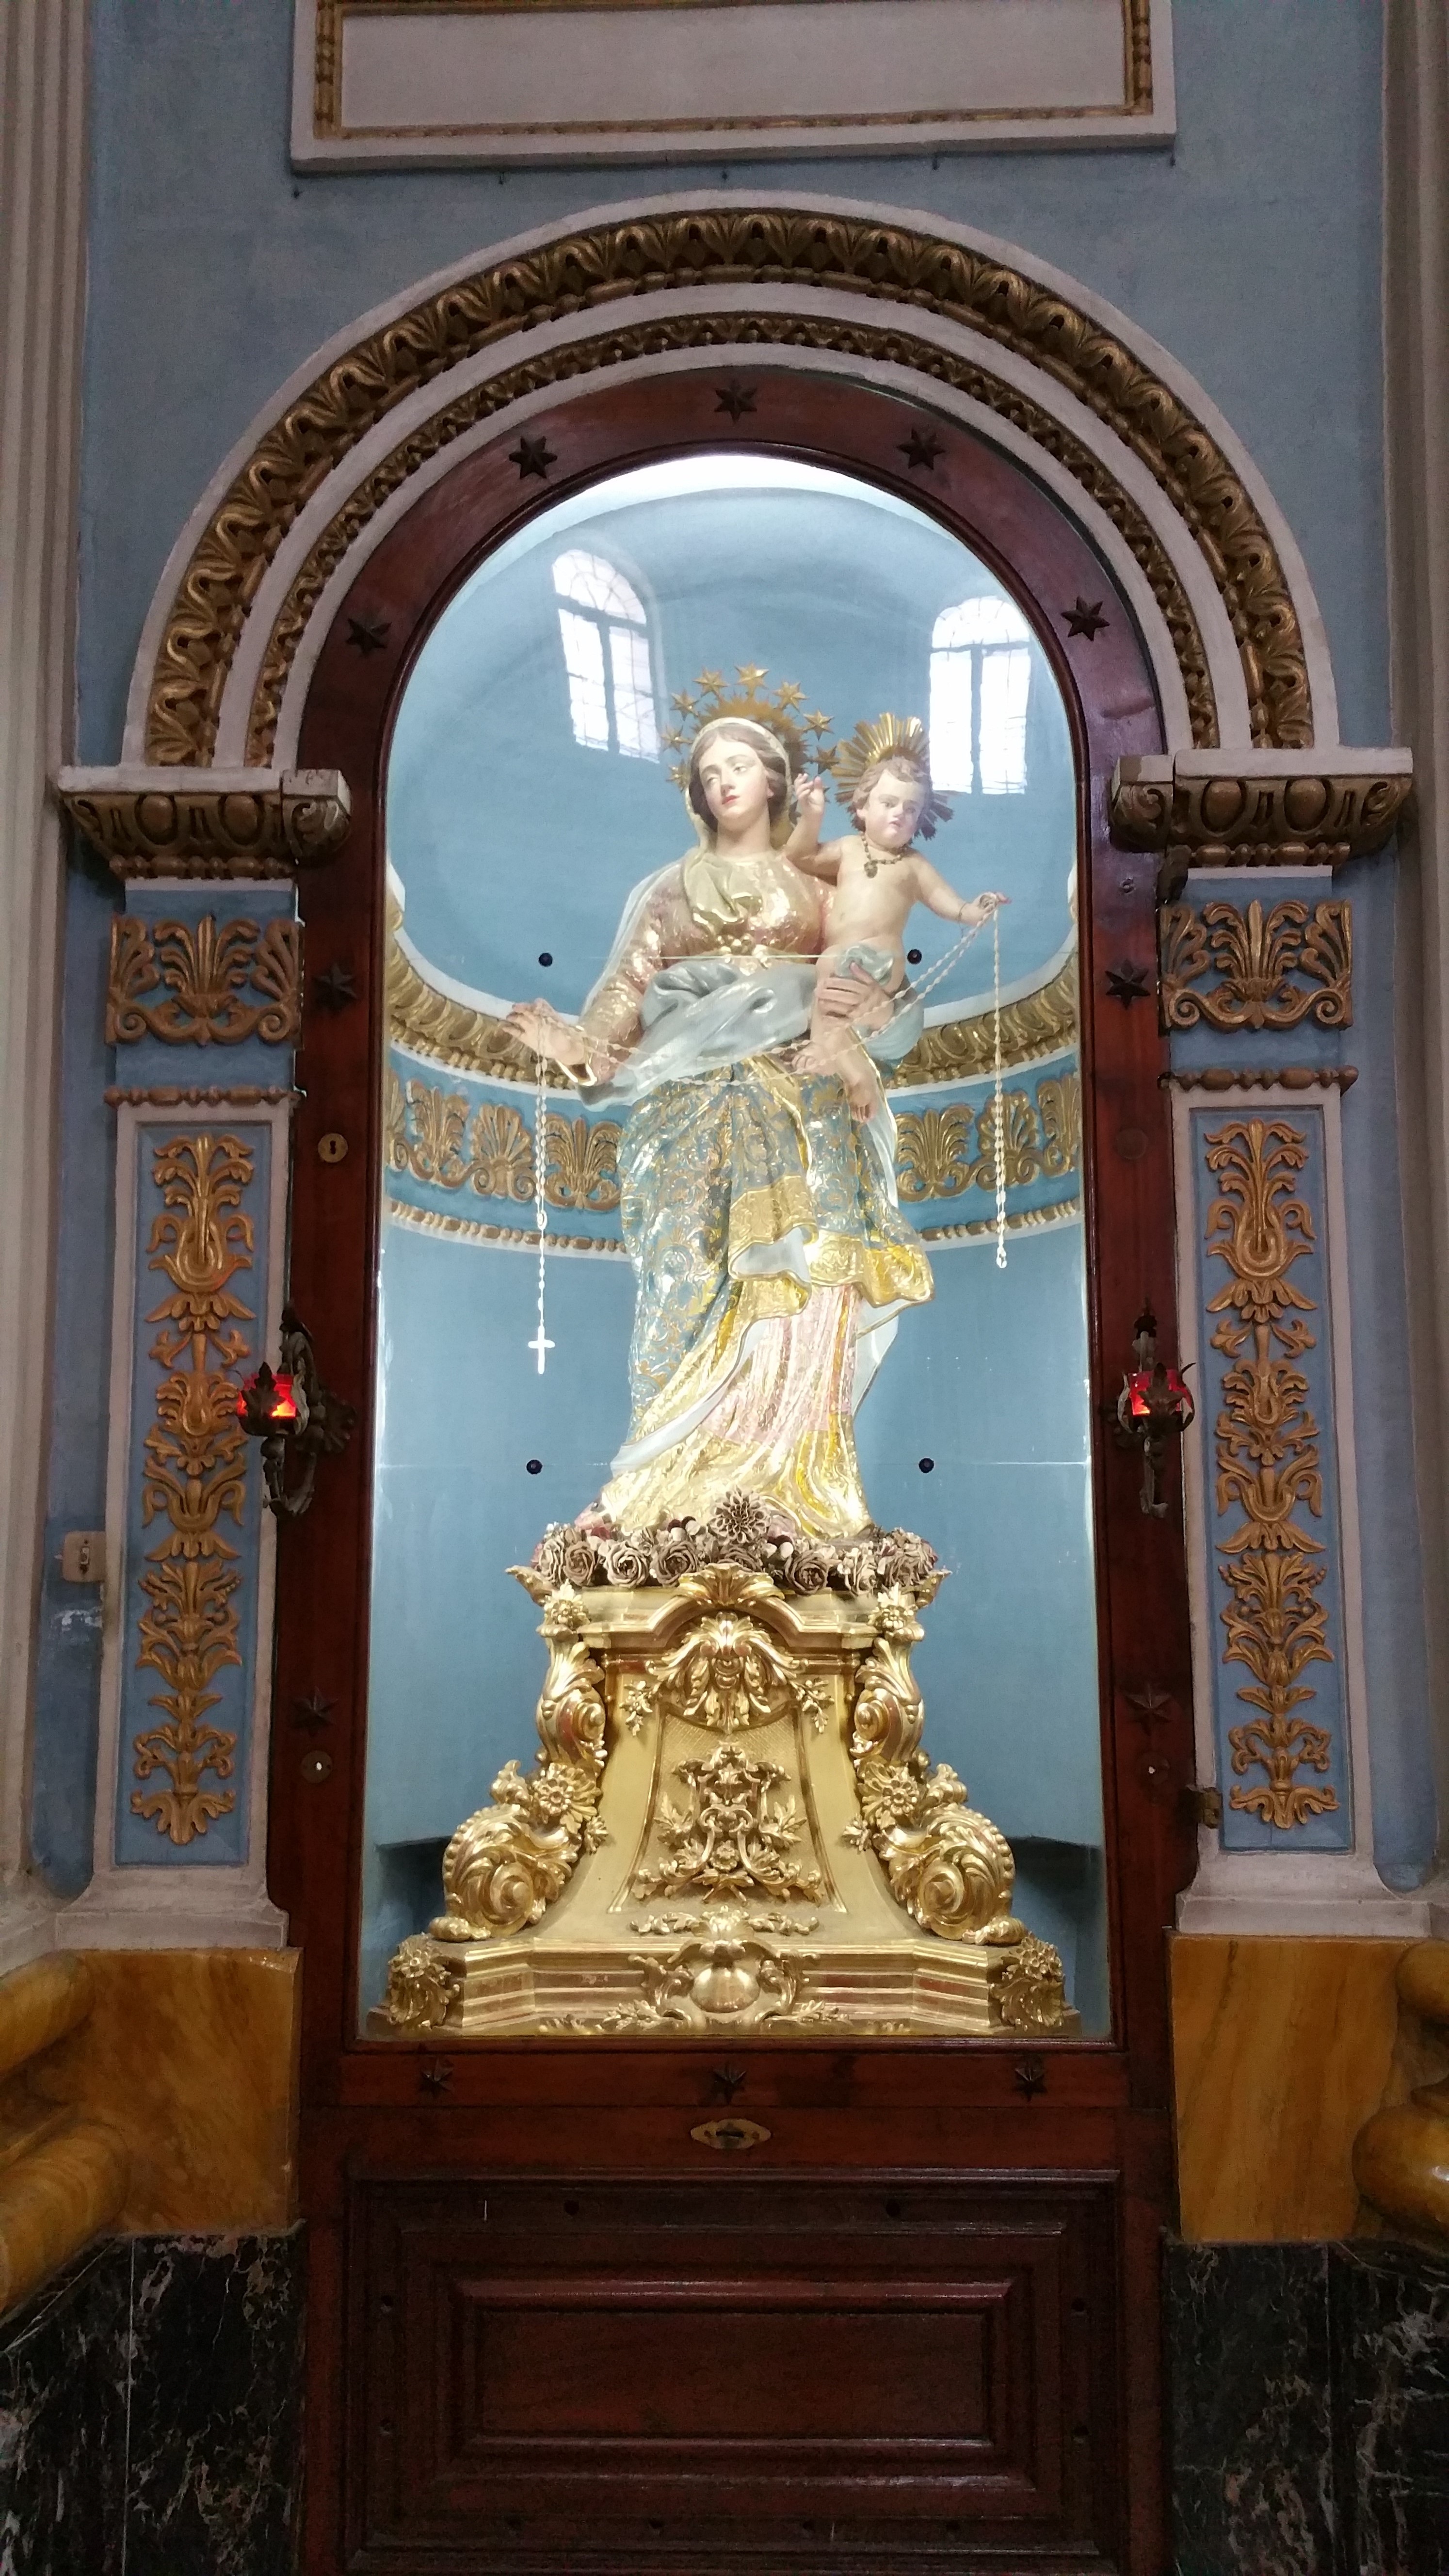
window, monument, statue, arch, religion, church, chapel, place of worship, sculpture, temple, altar, maria, malta, carving, jesus christ, ancient history, mosta dome